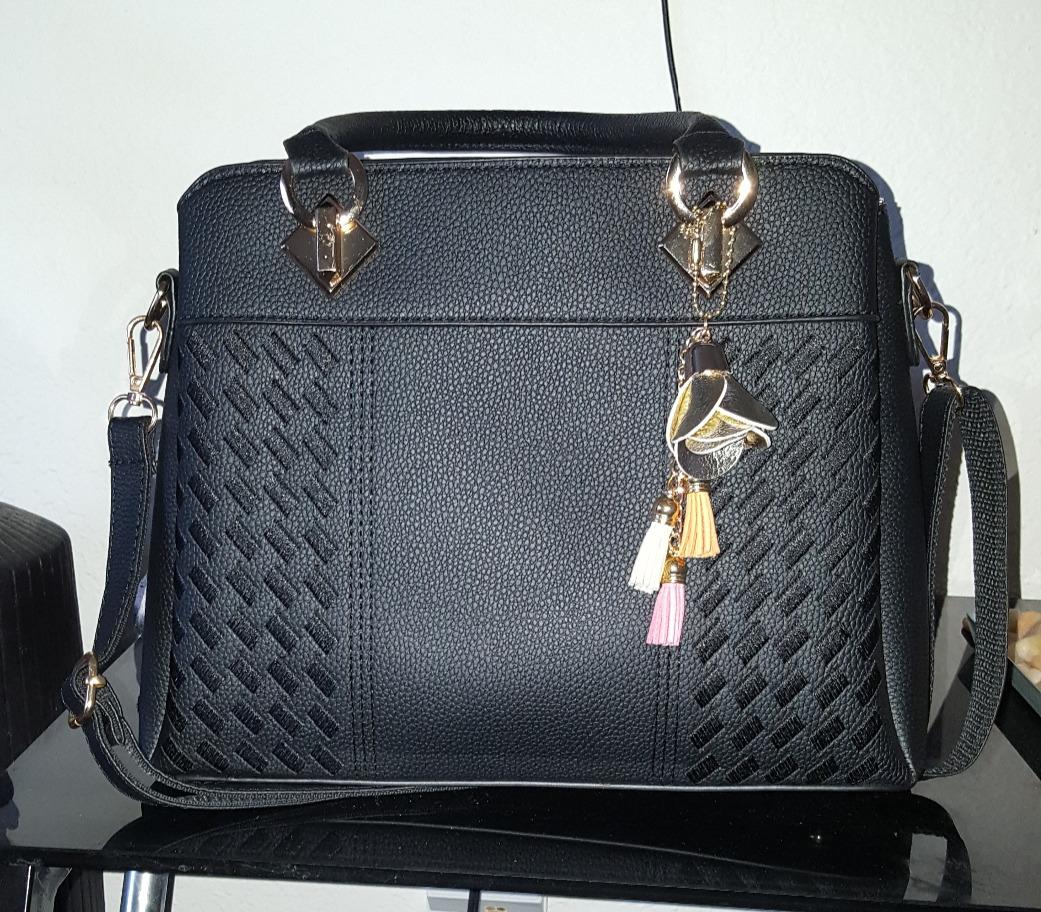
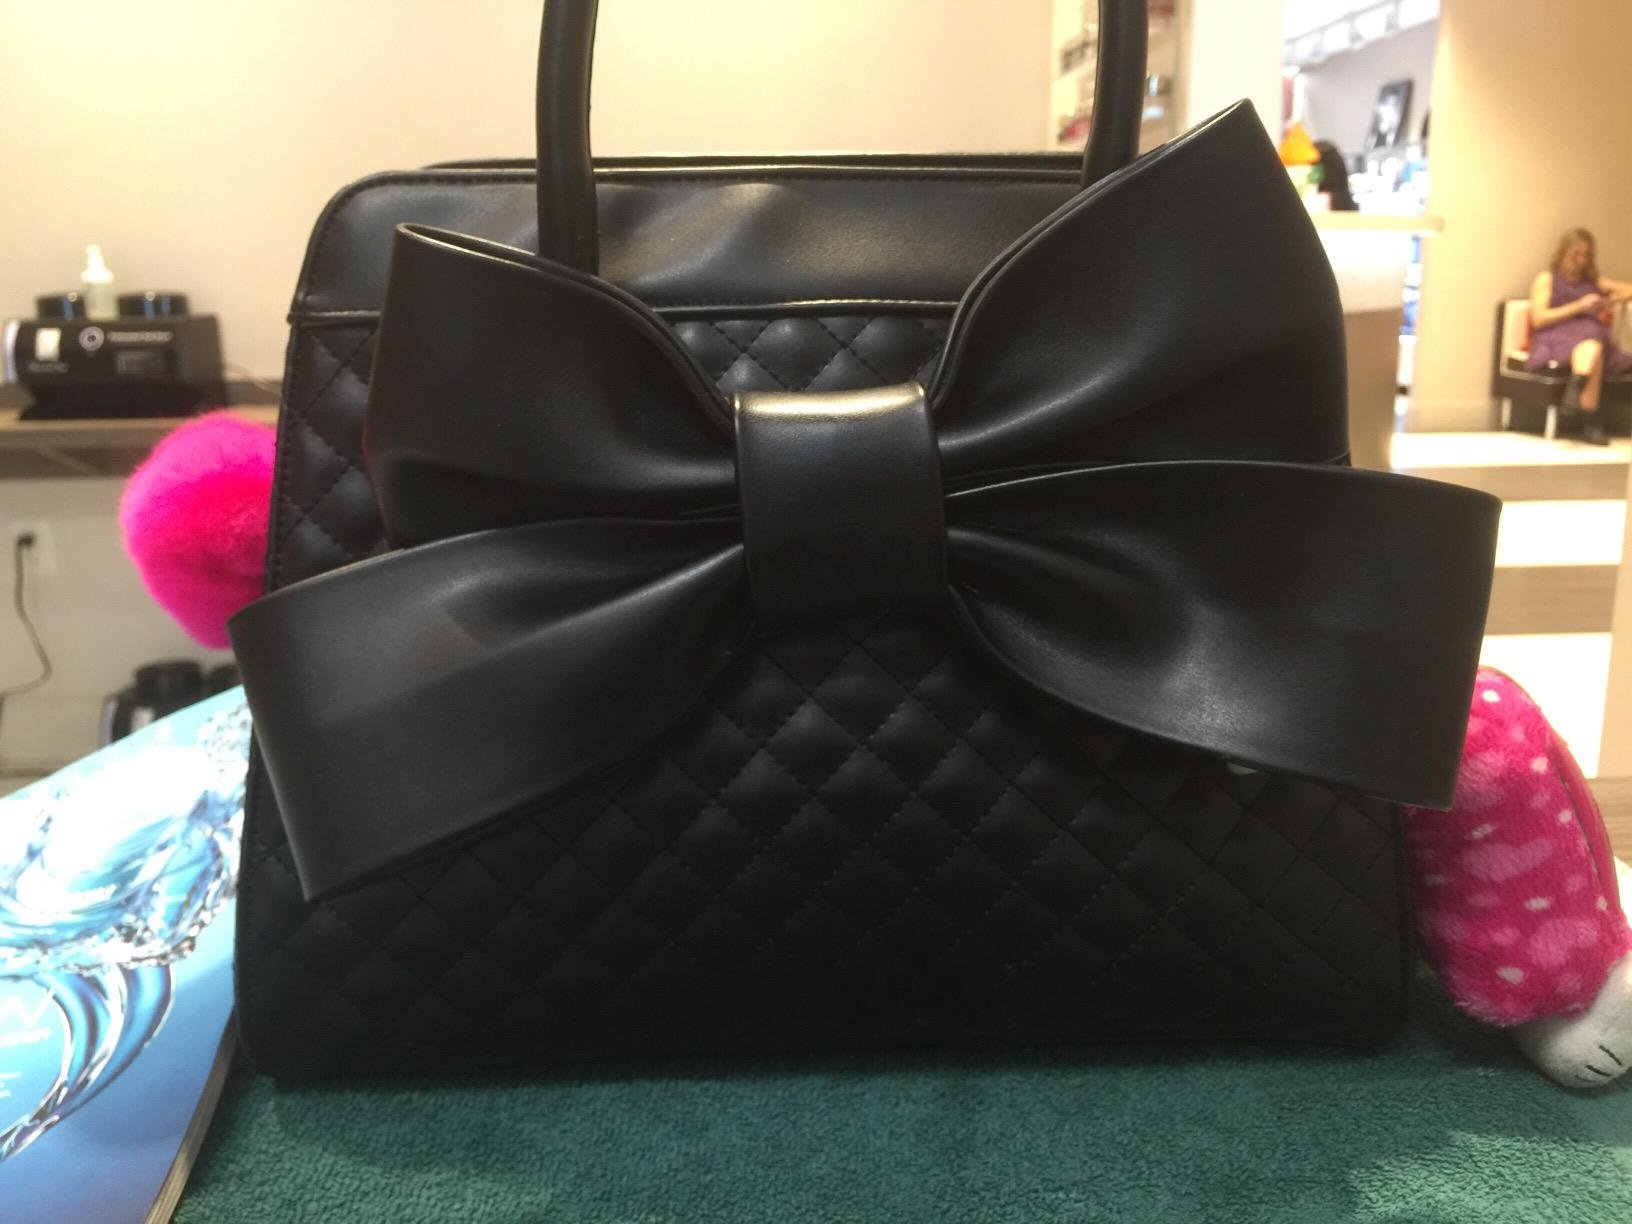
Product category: accessories_handbag
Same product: no